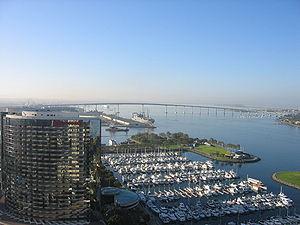
Le Carnival Spirit est un bateau de croisière appartenant a la compagnie de croisière Carnival Cruise Lines.